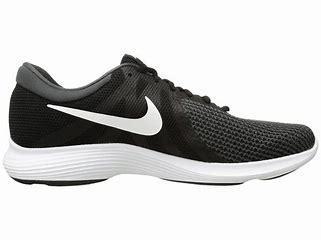
Brand: Nike
Model: Revolution 4